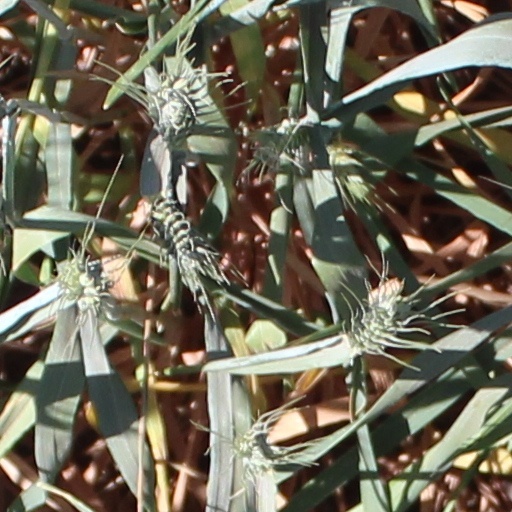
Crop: wheat